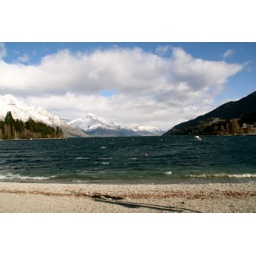
so this is in Queenstown also. They have everything you need. the mountains, the beach, canyons, forest and grass meadows.